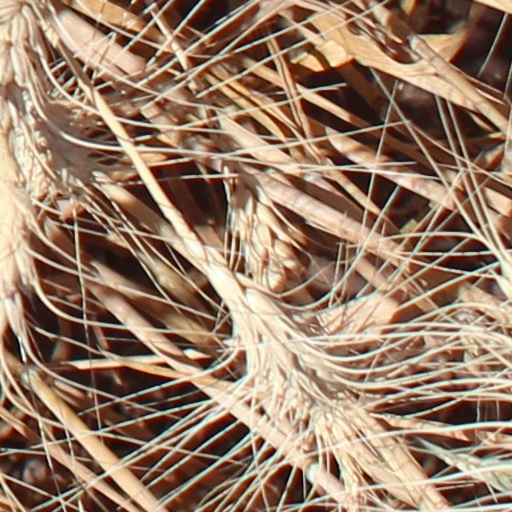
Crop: wheat